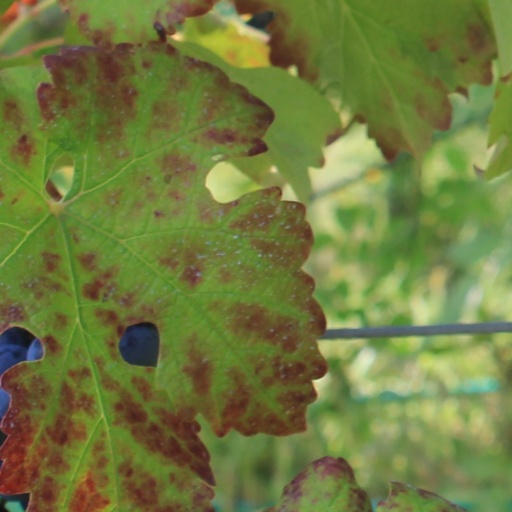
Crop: grape